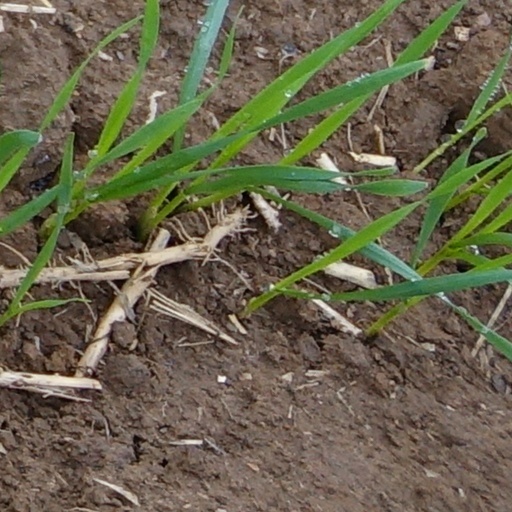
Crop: wheat